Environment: lab
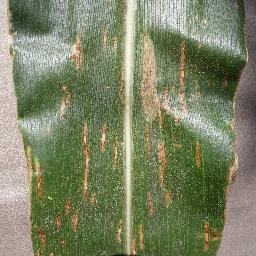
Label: gray_leaf_spot